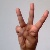
The image shows a hand gesture representing the letter 'W' in Indian Sign Language.